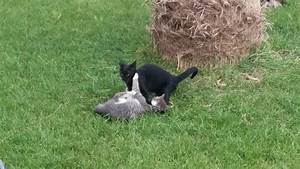
Label: cat